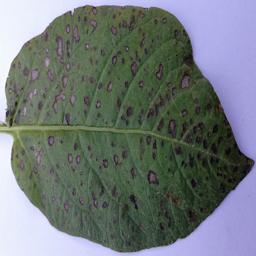
Etiqueta: Tizon_Temprano